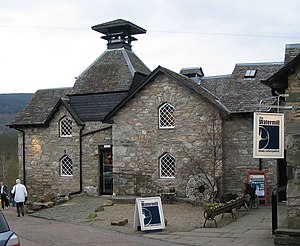
Aberfeldy
Den gamle vandmølle i Aberfeldy, nu en boghandel.